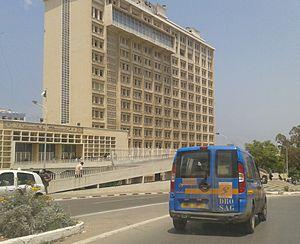
La wilaya d'Oran est une subdivision administrative algérienne ayant pour chef-lieu la ville éponyme située au nord-ouest du pays. Elle est peuplée de 1 454 078 habitants en 2008 pour une superficie de 2 114 km²,